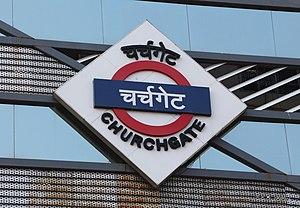
Identification de la gare de train de Churchgate, Mumbai, Inde